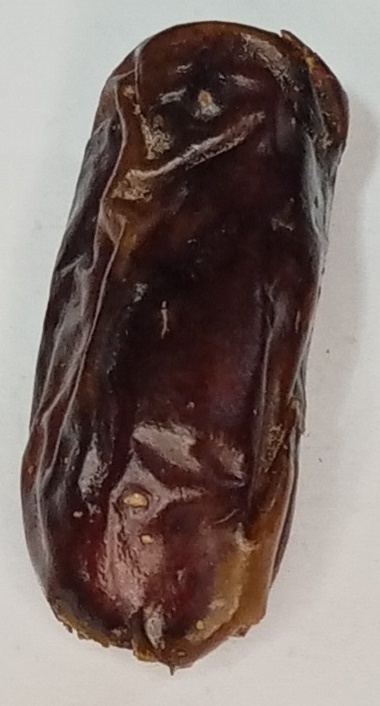
Variety: gajar
Size: large
Grade: grade-2